Ahmad Salama Mabruk

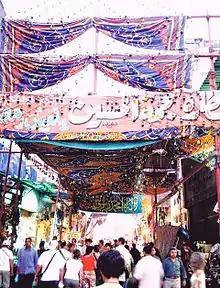
The Khan el-Khalili marketplace

Mabruk ran al-Jihad operations under the front organisation "Bavari-C". He was a vocal critic of the group's close connections to Osama bin Laden, and criticised its leadership for allowing such a close relationship. In 1995, he was sentenced to death "in absentia" for plotting to bomb the Khan el-Khalili market in Cairo, along with Ahmad Ibrahim al-Sayyid al-Naggar and Adel Abdel Bary.